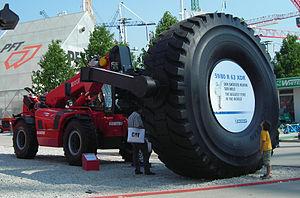
Le pneu Michelin 59/80 R 63 XDR, le plus grand du monde, exposé au Bauma de Munich en 2007. 中文: 米芝蓮59/80 R63 XDR，在2007年是當時世上最大的汽車輪胎（展出於2007年慕尼黑Bauma Fair）。
Le Liebherr T 282B est le tombereau à deux essieux le plus grand et un des plus puissants au monde. Il a été conçu pour servir dans les exploitations minières.